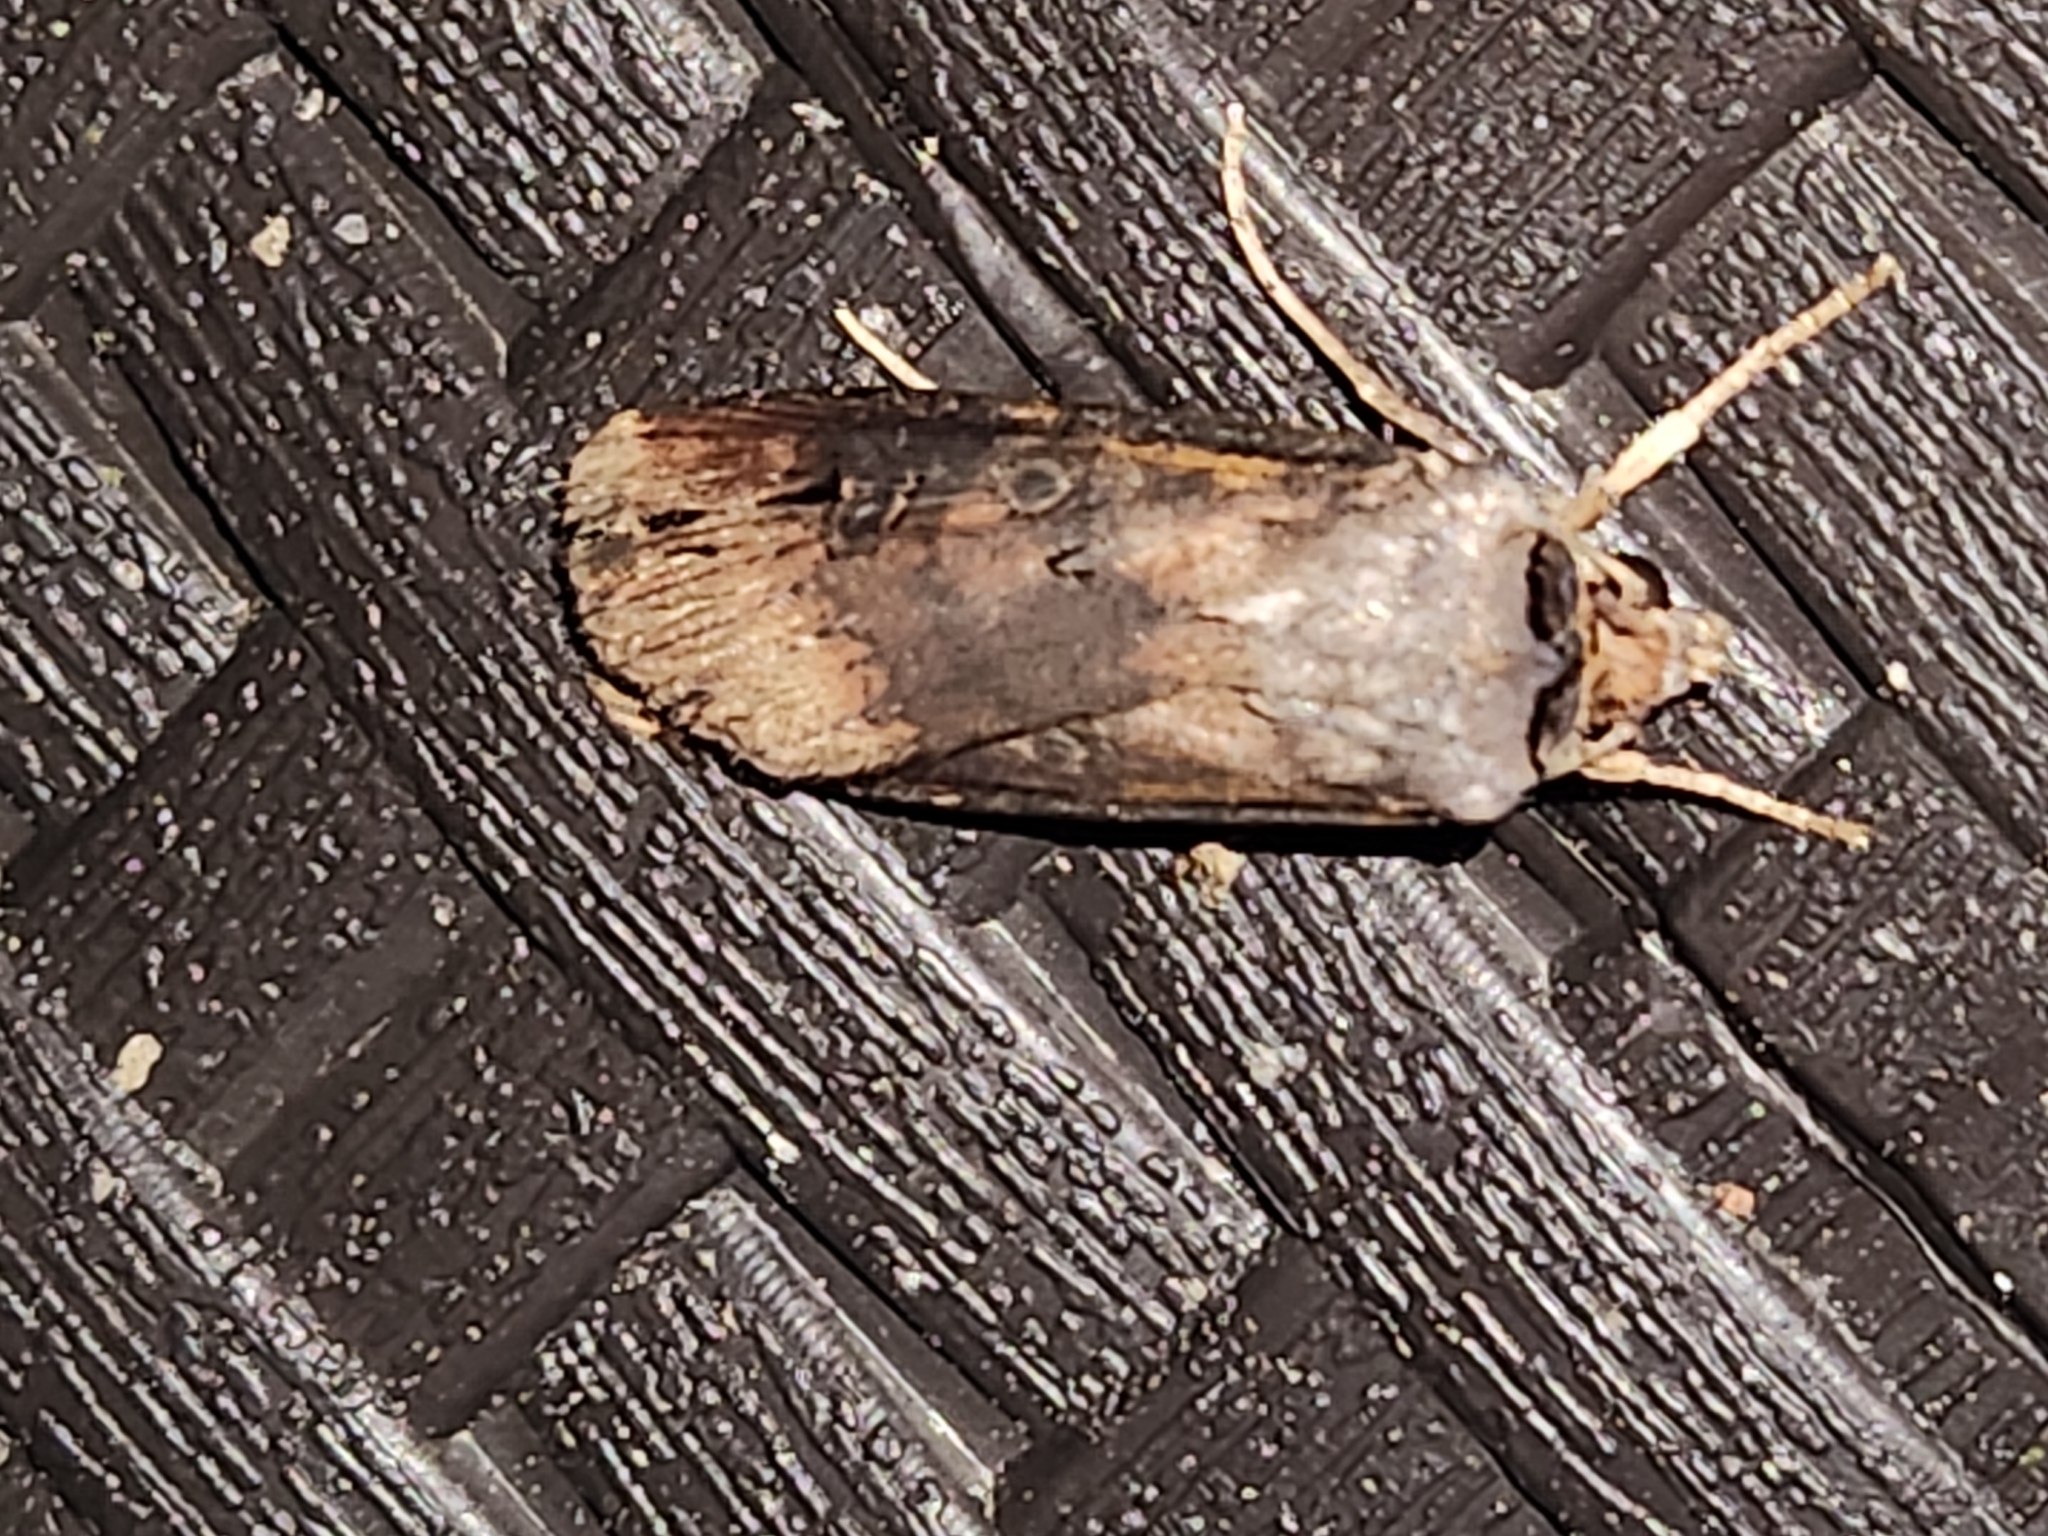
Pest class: cutworms